Hindi Belt

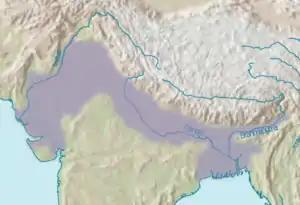
The Indo-Gangetic Plain

The Hindi Belt, also known as the Hindi Heartland or the Hindi-speaking states, is a linguistic region encompassing parts of northern, central, eastern, and western India where various Northern, Central, Eastern and Western Indo-Aryan languages are spoken, which in a broader sense is termed as "Hindi languages", with Modern Standard Hindi (a Sanskritised version, based on Khari Boli) serving as the "lingua franca" of the region. This belt includes all the Indian states whose official language is Modern Standard Hindi.